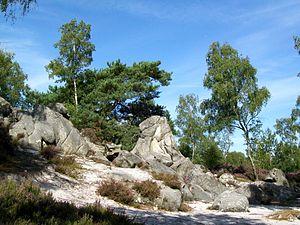
Les Bruyères de Frais-Vent dans le bois de Montlognon, ancien site d'extraction de blocs de grès, représentent la principale curiosité géologique du massif forestier d'Ermenonville.
La forêt d'Ermenonville est une forêt majoritairement domaniale de Hauts-de-France, située dans le département de l'Oise, proche de Senlis. Elle constitue avec les massifs forestiers de Chantilly et d'Halatte, le massif des Trois Forêts.
Montlognon est une commune française située dans le département de l'Oise en région Hauts-de-France.